Sierra newt

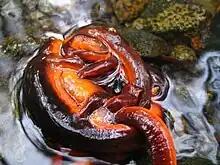
Sierra newts mating in stream at Woolman Semester in Nevada County, California

The egg mass released by the female contains between seven and 30 eggs, and is roughly the consistency of a thick gelatin dessert. Typically, the egg masses are attached to stream plant roots or to rocky crevices in small, pools of slow-moving water, but they have also been known to be attached to underwater rocks or leaf debris. While shallow in a wide sense, these pools are rather deep relative to the average depth of a Southern California stream, varying in depth from about .